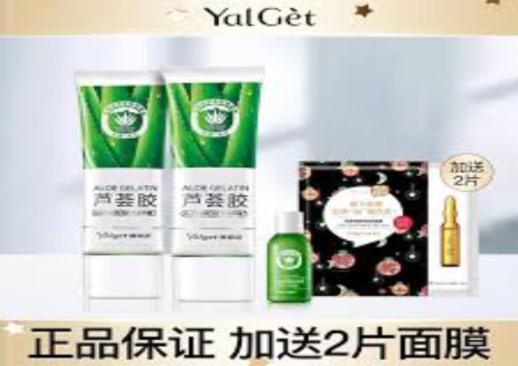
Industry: Necessities